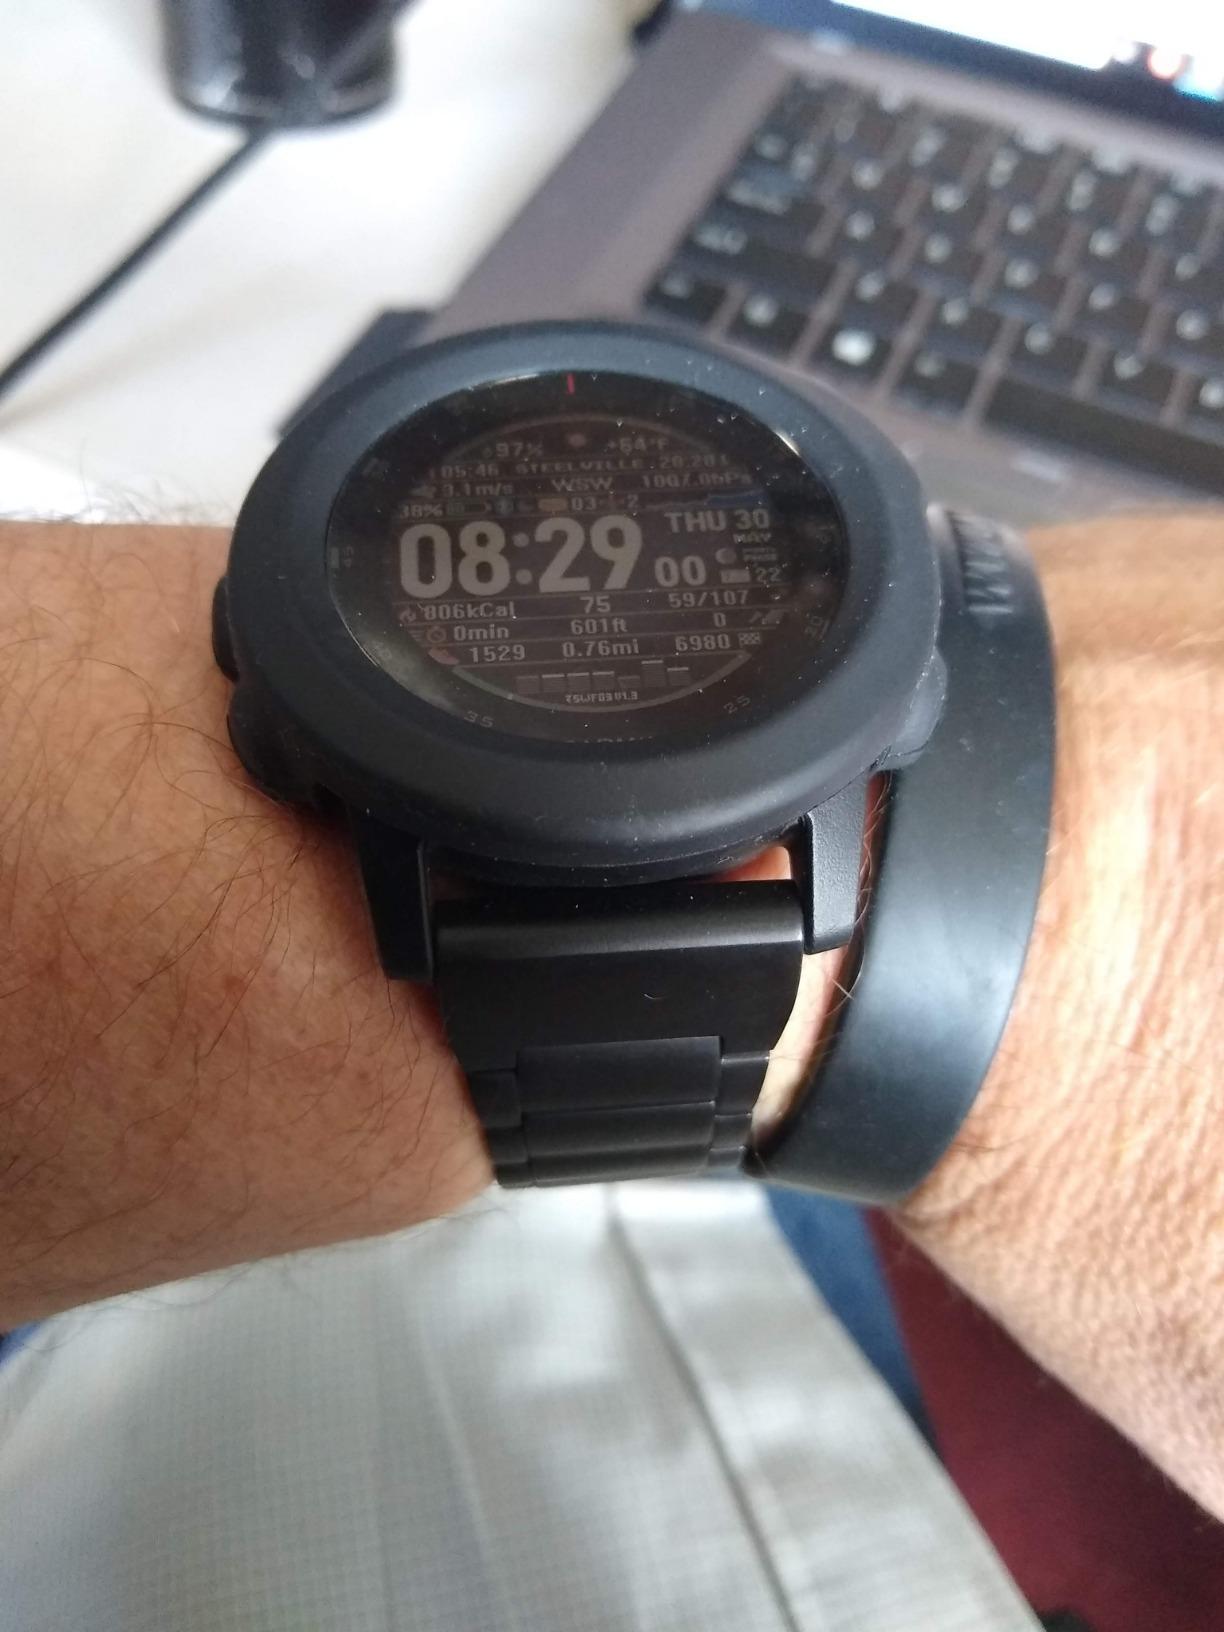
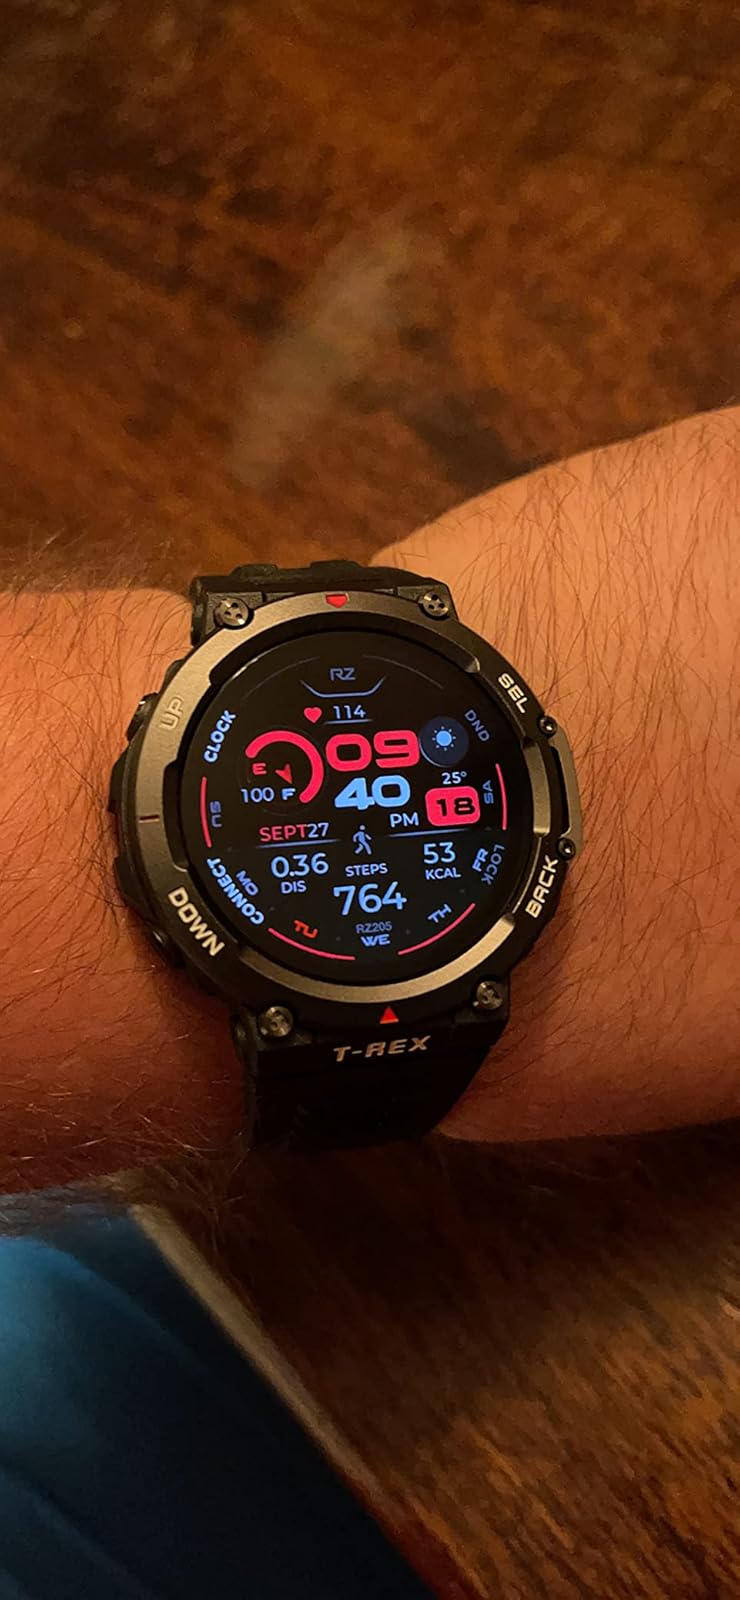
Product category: smartwatch
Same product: no